Tufting

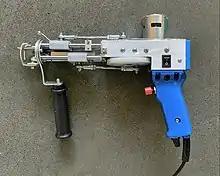
Example of a tufting gun (cut pile)

It is an ancient technique for making warm garments, especially mittens. After the knitting is done, short U-shaped loops of extra yarn are introduced through the fabric from the outside so that their ends point inwards (e.g., towards the hand inside the mitten).